Alma Webster Hall Powell

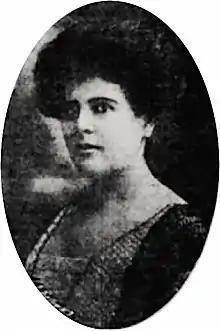

Hall met future husband Adoniram Judson Powell in New York City. She was singing contralto at a "leading church"; Judson, the organist and a piano manufacturer, recognized her talent and began working with her to develop it. On April 16, 1890, they married in Brooklyn. He had one son, Everett J. Powell, from a previous marriage. In 1892, Alma Webster Powell gave birth to a daughter, named Marian Webster Powell.